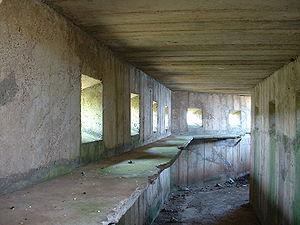
Les fortifications défensives britanniques de la Seconde Guerre mondiale étaient de petites constructions fortifiées construites dans le cadre de la préparation à l'invasion allemande. Elles ont été populairement appelées « boite à pilules » en référence à leur forme.